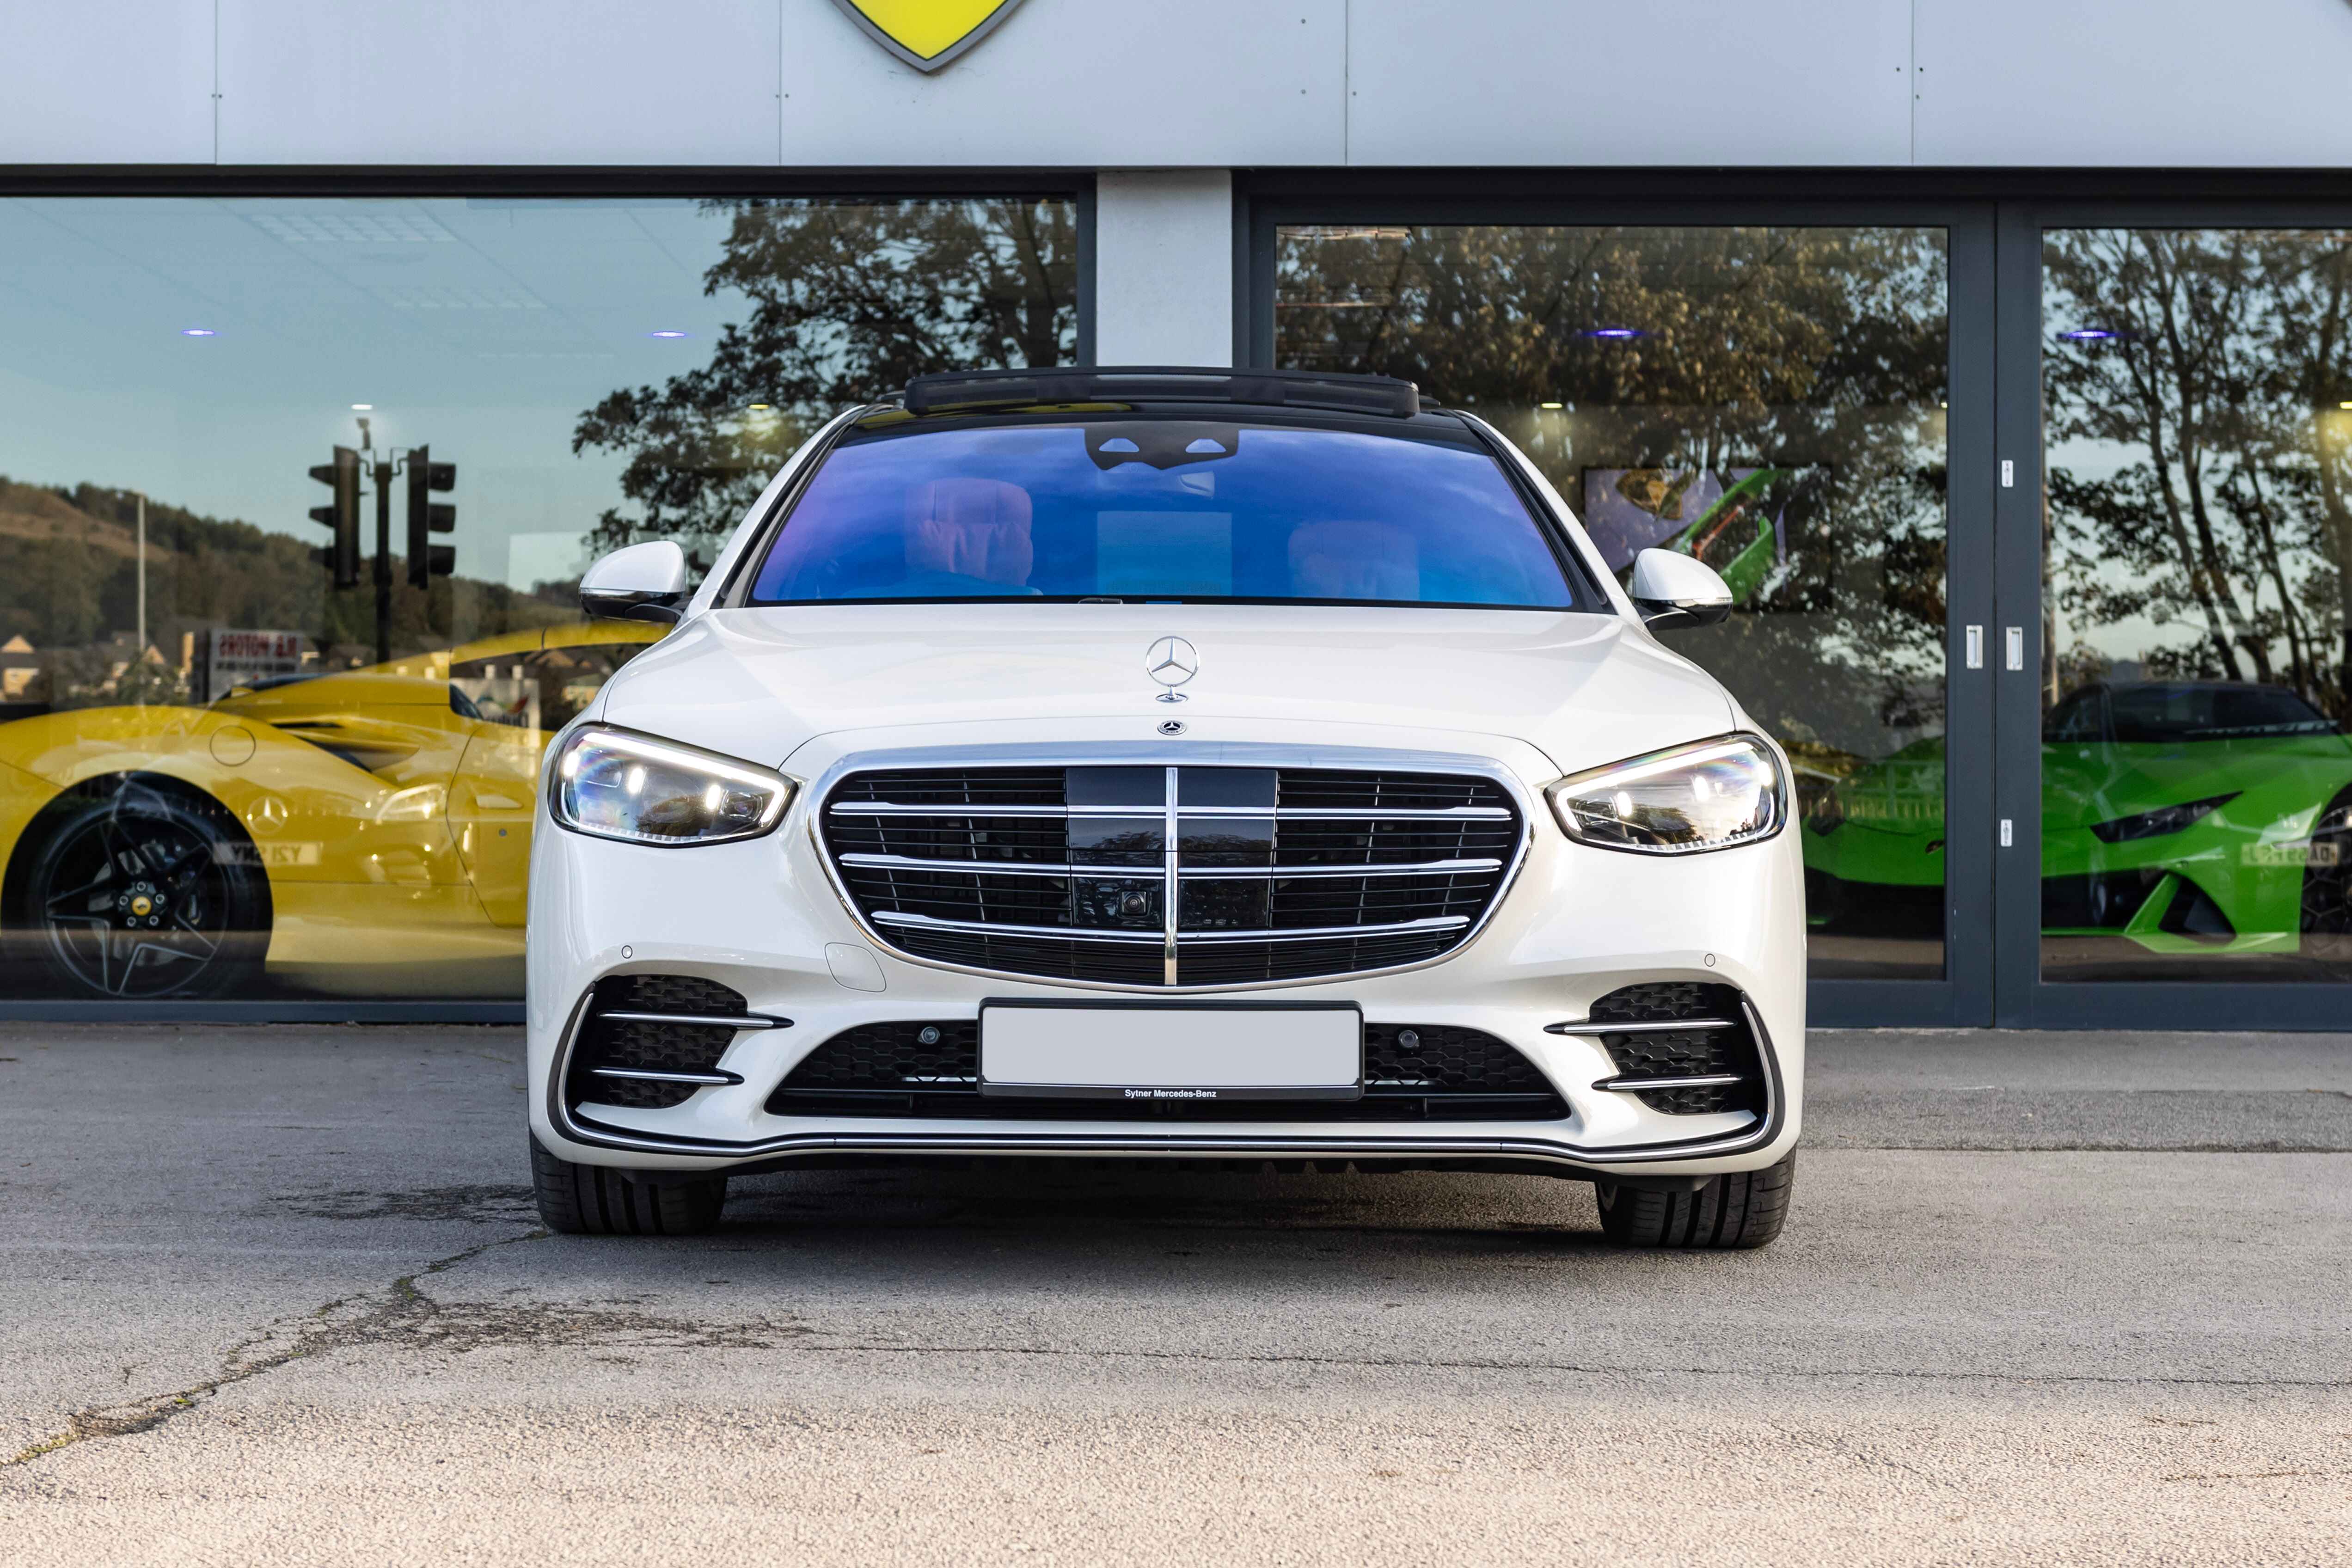
car, vehicle, wheel, motor vehicle, automotive exterior, automotive tire, automotive lighting, Automotive parking light, automotive mirror, Automotive side view mirror, bumper, vehicle registration plate, mercedes benz, automotive wheel system, car door, alloy wheel, hood, windshield, luxury vehicle, hardtop, personal luxury car, rear view mirror, grille, fender, hubcap, mid size car, executive car, sedan, full size car, headlamp, Automotive side marker light, Automotive fog light, commercial vehicle, light commercial vehicle, kit car, sports sedan, van, windscreen wiper